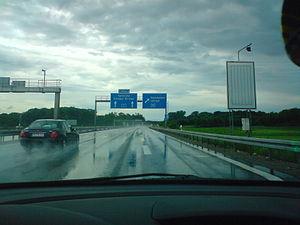
Bundesautobahn 5 en allemand ou autoroute fédérale 5 en français, est une autoroute allemande. Elle décrit un tracé de 445 km de long, depuis le triangle de Hattenbach la Hesse jusqu'à la frontière suisse à Bâle, en suivant vers le sud la rive droite de la vallée du Rhin.